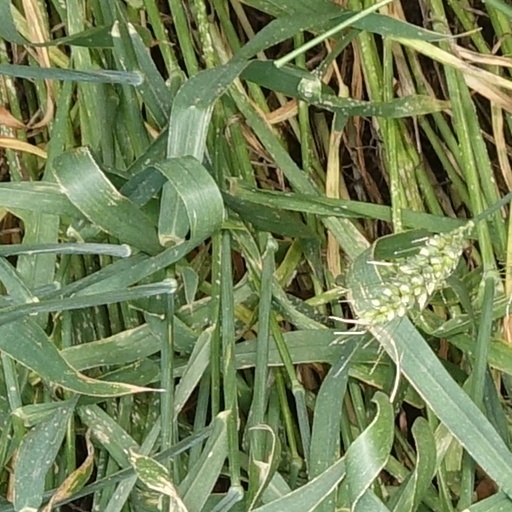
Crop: wheat